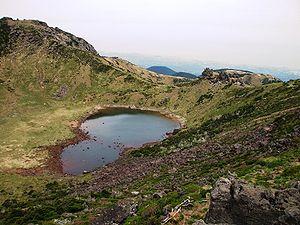
Le mont Halla est le point culminant de la Corée du Sud, à 1 950 mètres d'altitude. Il domine l'île volcanique de Jeju, où il est situé, à 100 kilomètres au sud des côtes de la Corée continentale. La dernière éruption du Hallasan, volcan bouclier, date de 1007. Ses pentes descendent lentement vers la mer. Il est caractérisé par le nombre important et la grande longueur des tunnels de lave qu'il a produits. Le site de l'île volcanique et des tunnels de lave de Jeju est classé au patrimoine mondial de l’UNESCO.